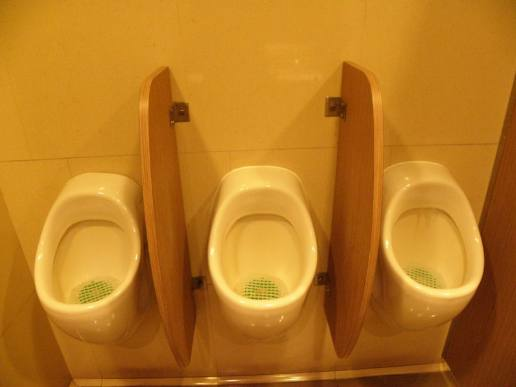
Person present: No